Roman Catholic Diocese of Balanga

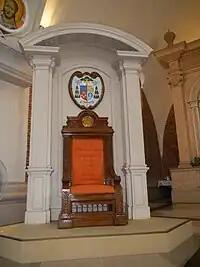
Coat of arms of Bishop Ruperto Santos that was displayed on the cathedra of Balanga Cathedral when he was installed or assumed office as fourth Bishop of Balanga on July 8, 2010 three months after being appointed to the position on April 1, 2010 by Pope Benedict XVI (died December 31, 2022 and funeral January 5, 2023 6–7 months before Santos stepped down as the diocese's fourth bishop on July 22, 2023), ending the diocese's 8 months and 4 days sede vacante period or without a bishop in office under the diocesan administrator Victor Ocampo and Santos' 4 months and 7 days bishop-elect period, until he became Bishop of Antipolo covering Marikina in Metro Manila and the province of Rizal on the said date of July 2023.

The Diocese of Balanga was established on March 17, 1975, from the territory of Archdiocese of San Fernando, Pampanga, by Pope Paul VI through the papal bull "Quoniam Recte Universum". It comprises the entire civil province of Bataan, the smallest among the provinces of Central Luzon. The province is a peninsula jutting out to sea, with Manila Bay to the east, South China Sea to the west, and the province of Zambales to the north. Only 1 of the 15 priests of the diocese was a native of Bataan when Bishop Celso Guevarra was installed as the diocese's first bishop on November 8, 1975, eight months after the diocese was founded.